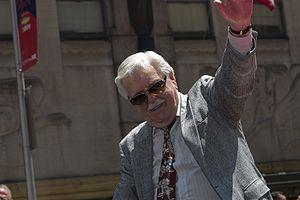
Dick Williams, né Richard Hirschfeld Williams le 7 mai 1929 à Saint-Louis et mort le 7 juillet 2011 à Las Vegas, est un ancien voltigeur, joueur de troisième-but, gérant et instructeur dans les Ligues majeures de baseball.